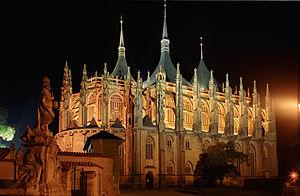
Église Sainte-Barbe de Kutná Hora, notez les trois clochetons symbolisant la Sainte-Trinité Русский: Кутна-Гора, Собор Святой Варвары ночью Polski: Kutna Hora, kościół Św. Barbary wieczorem עברית: קוטנה הורה, כנסיית סנט ברברה בלילה
L'église Sainte-Barbe est une église gothique de Kutná Hora dédiée à sainte Barbe, patronne des mineurs, l'extraction de l'argent ayant été l'activité principale de la ville pendant le Moyen Âge, au moment où l'église est construite. Elle est inscrite sur la liste du patrimoine mondial de l'UNESCO depuis 1995.